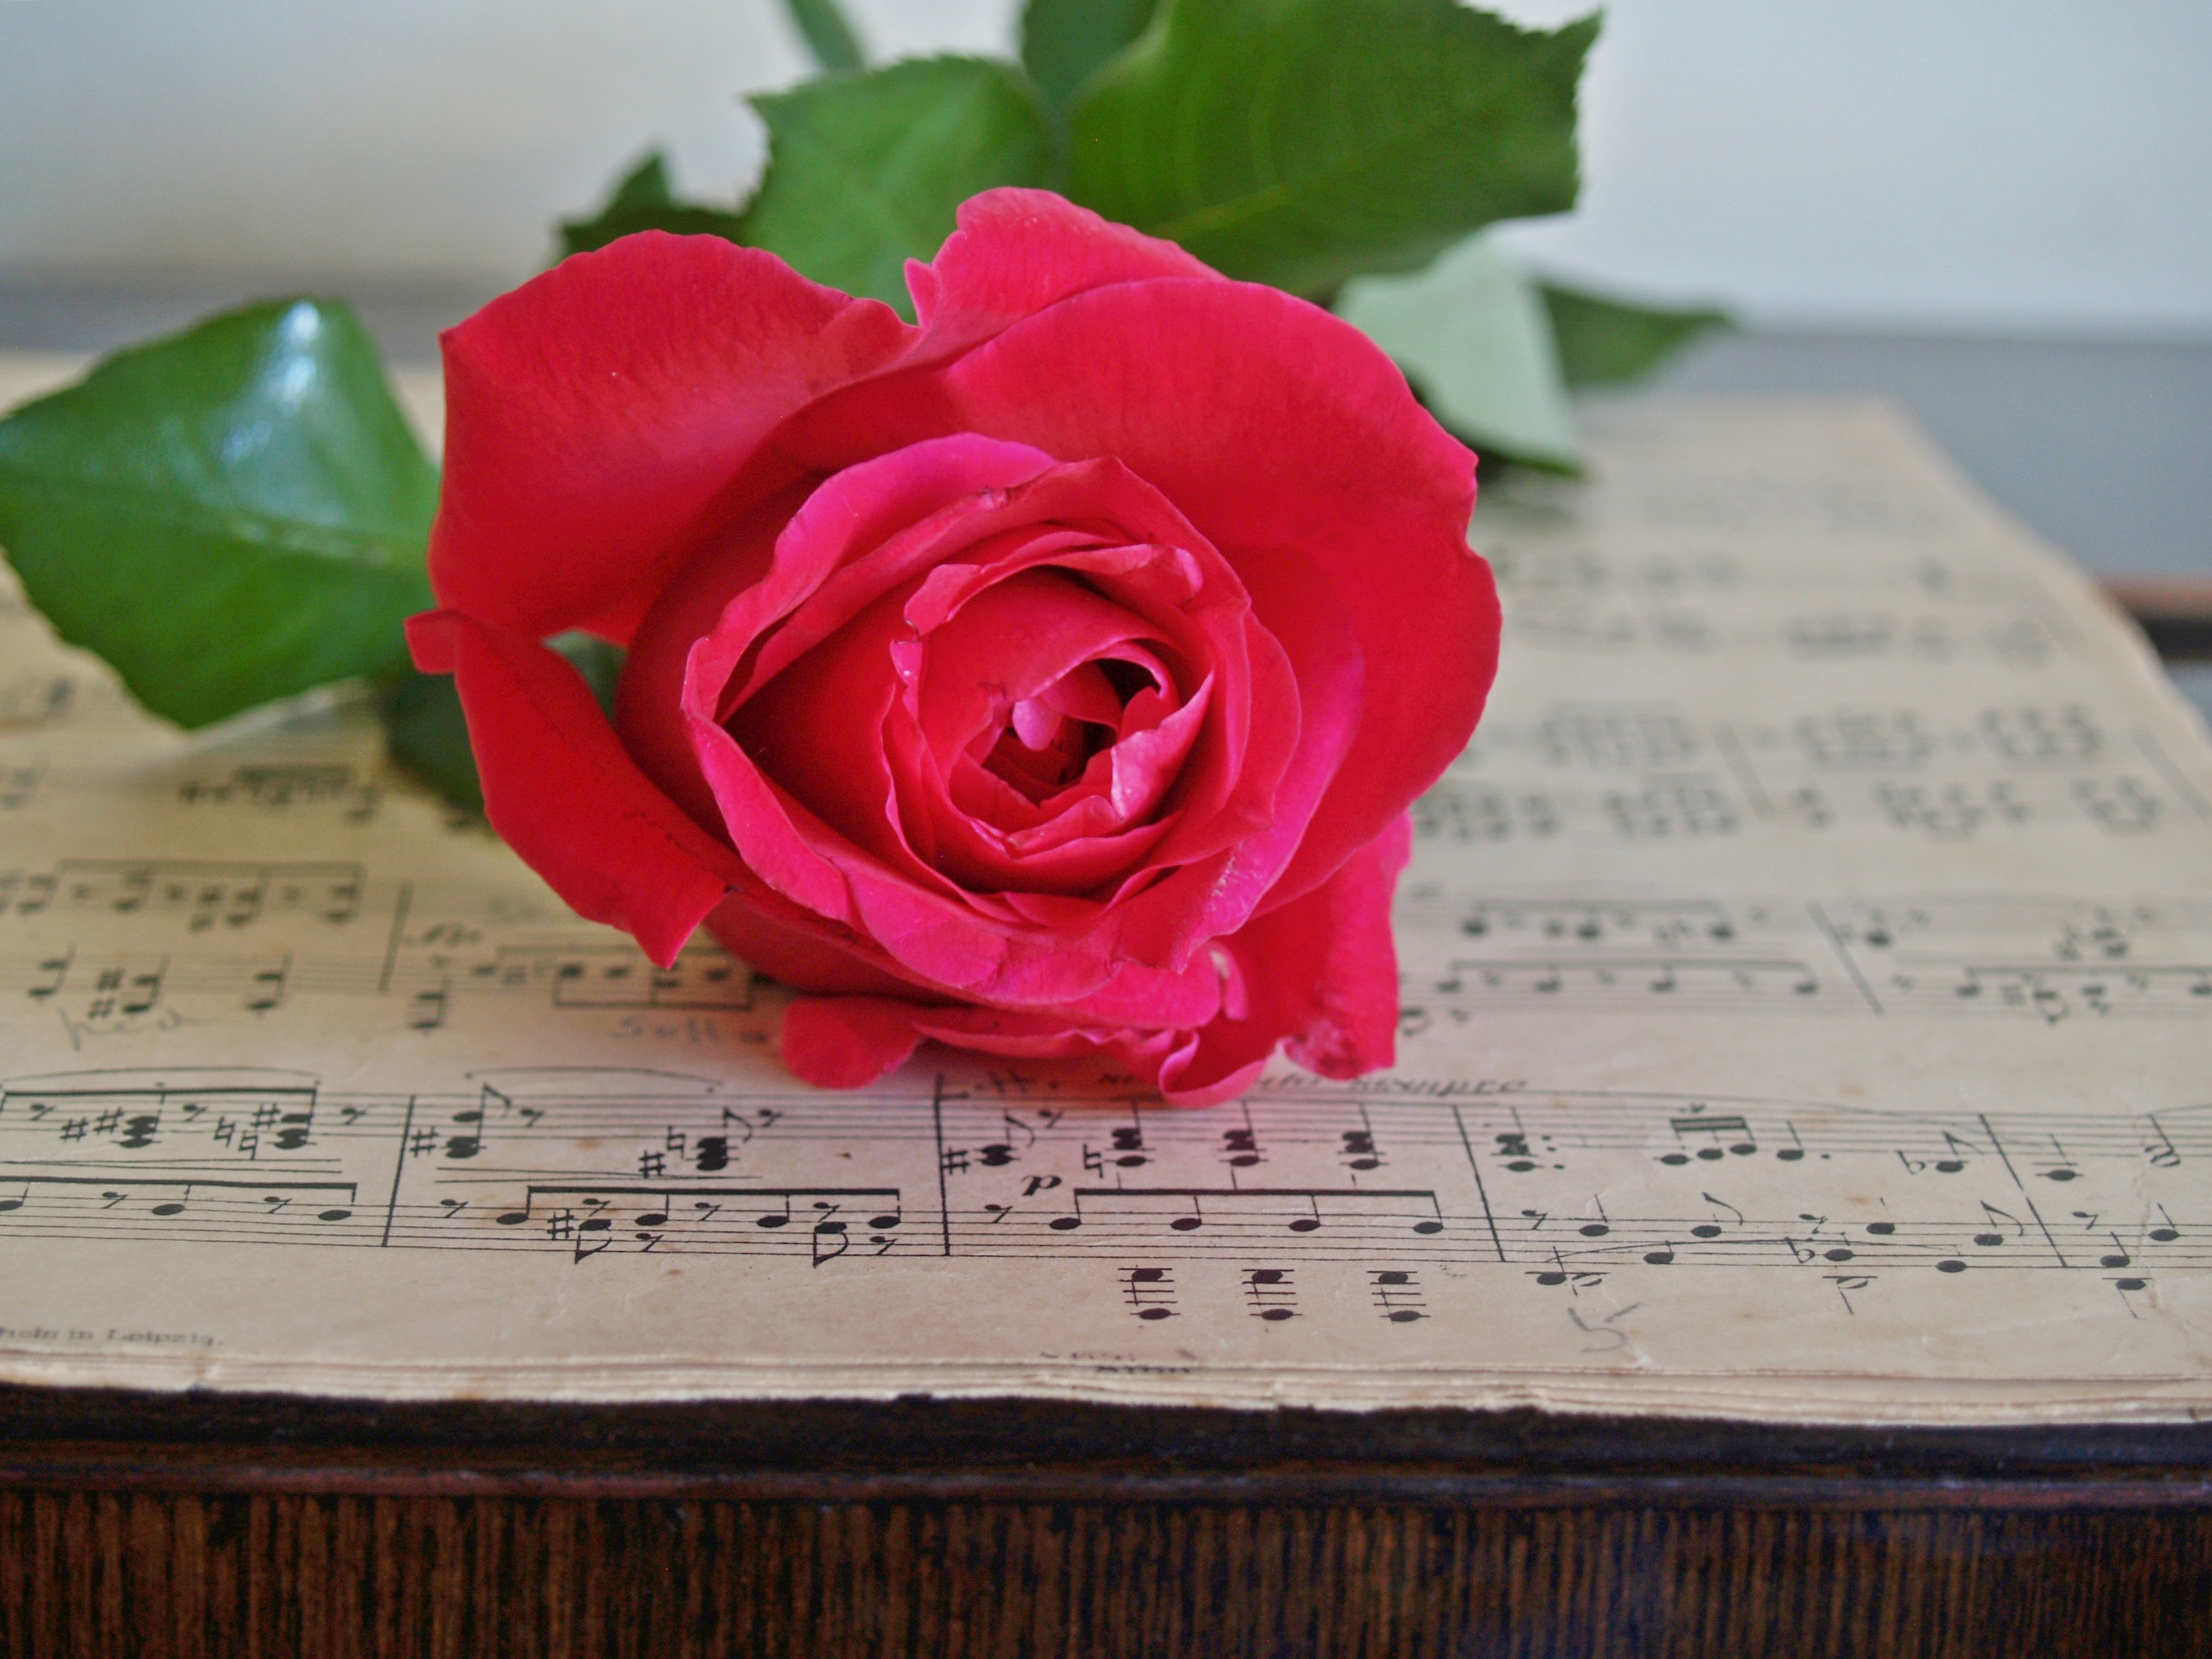
blossom, plant, vintage, antique, stem, leaf, flower, petal, bloom, old, rose, decoration, green, red, color, romance, romantic, pink, sheet music, leaves, single, petals, passion, piece, elegant, shiny, floristry, notes, flowering plant, garden roses, rose family, flower bouquet, land plant